Evaru

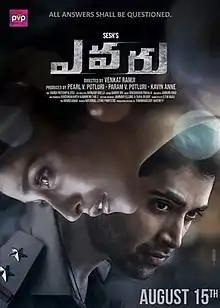
Theatrical release poster

Evaru is a 2019 Indian Telugu-language crime thriller film directed by Venkat Ramji. The film was produced by Pearl V. Potluri, Param V. Potluri and Kavin Anne. The film stars Adivi Sesh, Regina Cassandra, Naveen Chandra and Murali Sharma.The film is produced by Warner Bros. Pictures. "Evaru" is a loose adaptation of the 2016 Spanish film "The Invisible Guest" (2016) by Oriol Paulo.